Krishnan Marriage Story

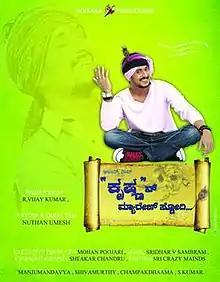
Theatrical poster

Krishnan Marriage Story is an Indian Kannada-language romantic drama film written and directed by debutant Nuthan Umesh, starring Ajay Rao and Nidhi Subbaiah in the lead roles. Vijaya Kumar is the producer and Sridhar V. Sambhram is the music director of the film. The story revolves around the main lead character who plays an advertising executive and his large family.